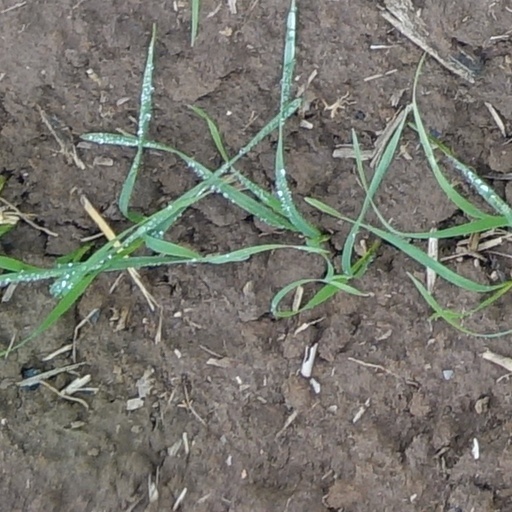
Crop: wheat